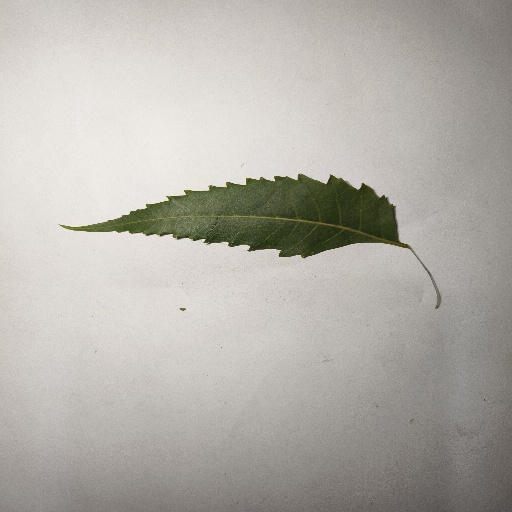
Species: Neem
Leaf condition: Healthy Leaf